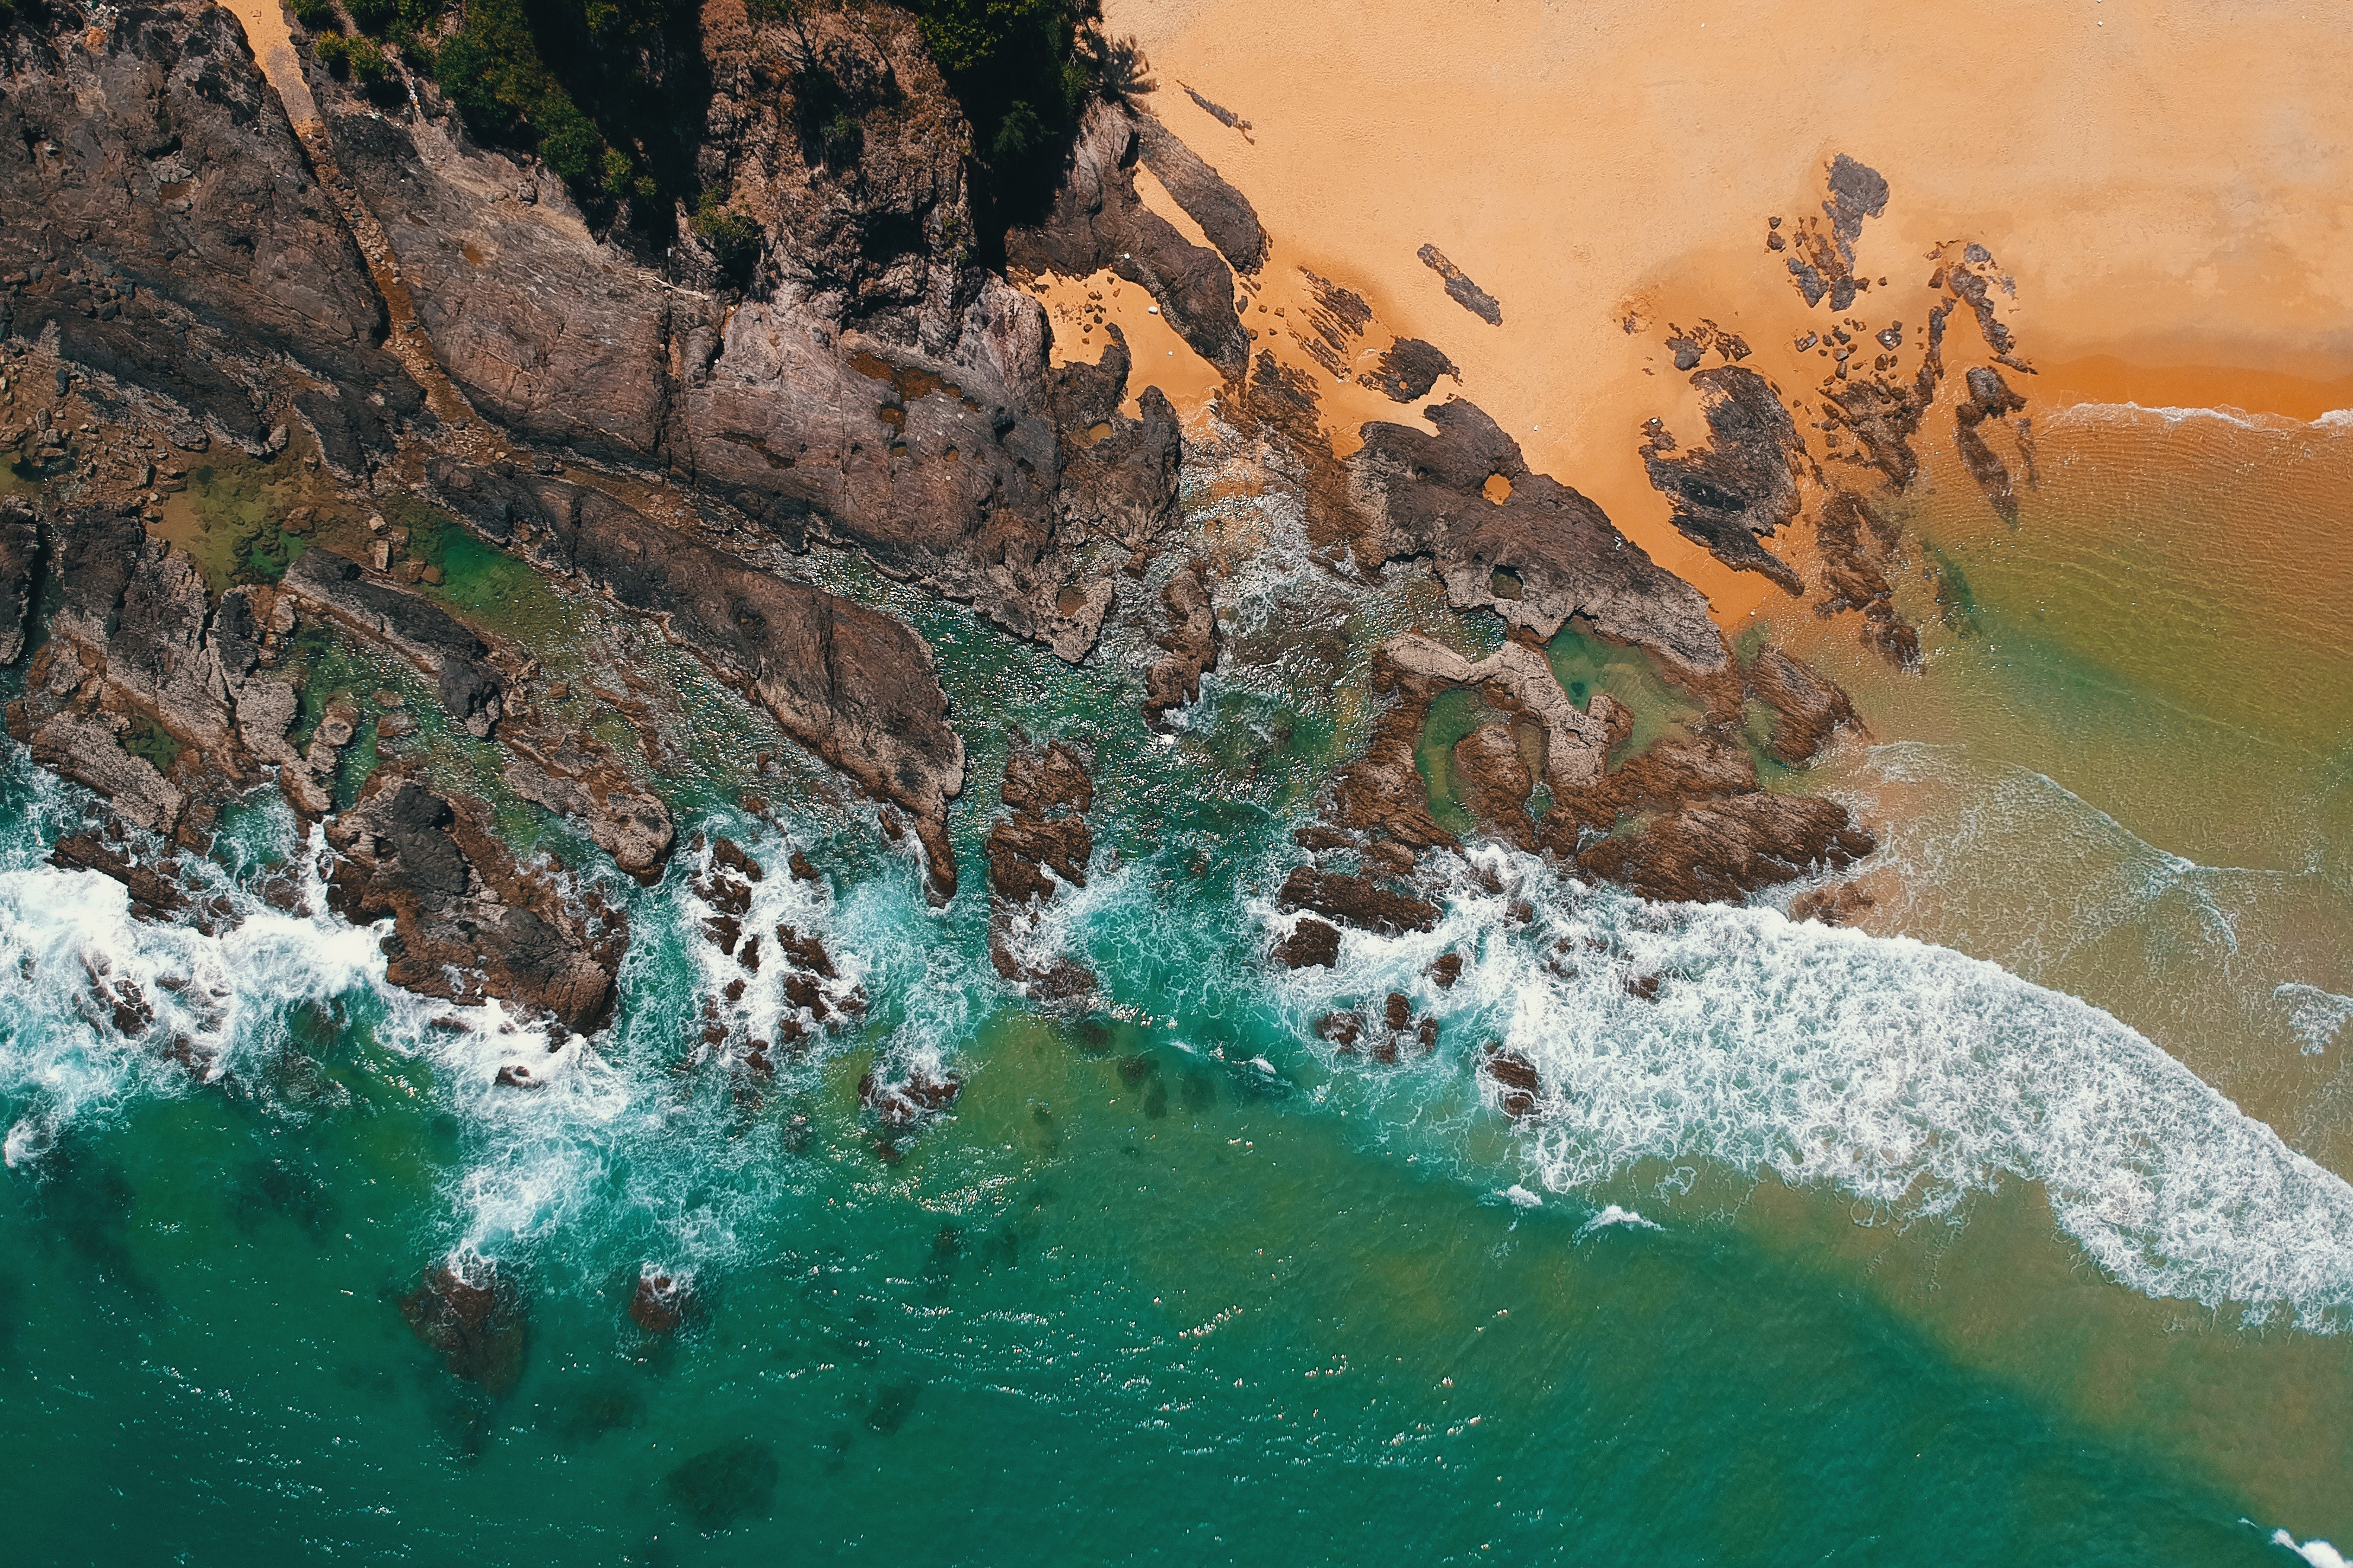
water, rock, cliff, terrain, coast, geological phenomenon, sea, formation, coastal and oceanic landforms, cape, bay, inlet